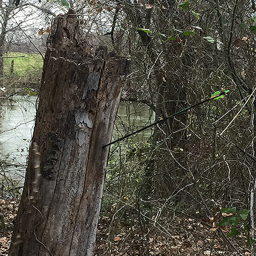
evidence that someone had been here before .